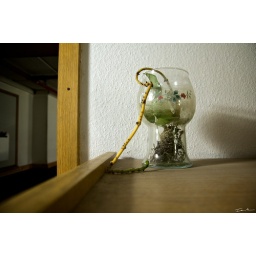
A plant in the office of my old shop.